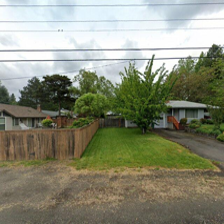
Label: streetView